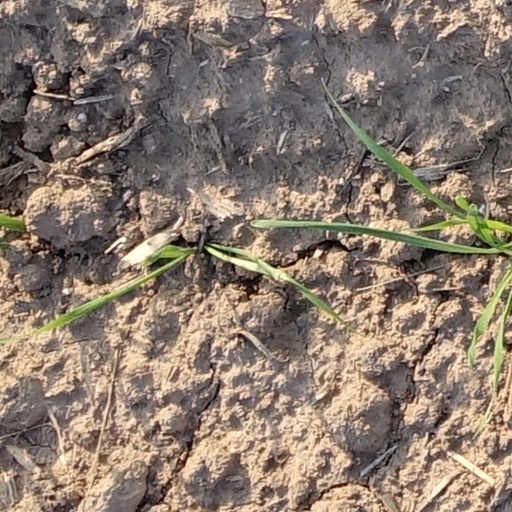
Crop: wheat